Loučovice

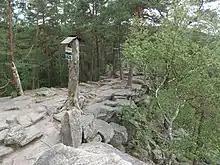
Čertova stěna-Luč National Nature Reserve

Loučovice is located about south of Český Krumlov and southwest of České Budějovice. The municipality borders Austria in the south. It lies in the Bohemian Forest mountains. The highest point is the Hvězdná mountain at above sea level. The Vltava River flows through the municipality.